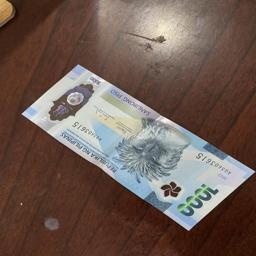
Label: 1000_New_Front